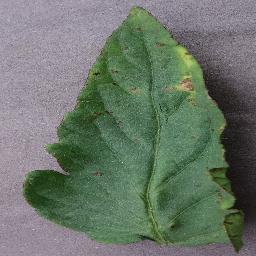
Label: Tomato___Bacterial_spot